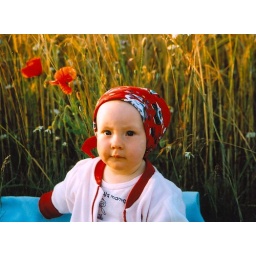
Emilka in wheat field with poppy flowers